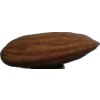
Label: almonds